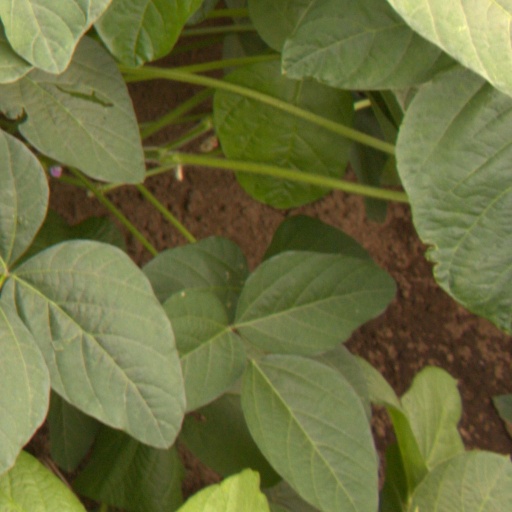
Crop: soybean